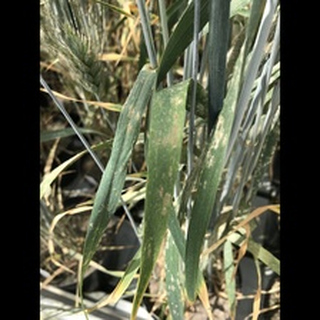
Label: wheat_mildew